York City F.C.

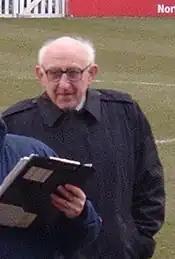
Norman Wilkinson is York's top goalscorer with 143 goals in all competitions

The record for the most appearances for York is held by Barry Jackson, who played 539 matches in all competitions. Jackson also holds the record for the most league appearances for the club, with 428. Norman Wilkinson is the club's top goalscorer with 143 goals in all competitions, which includes 127 in the league and 16 in the FA Cup. Six players, Keith Walwyn, Billy Fenton, Alf Patrick, Paul Aimson, Arthur Bottom and Tom Fenoughty, have also scored more than 100 goals for the club.